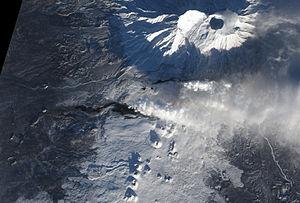
Le Tolbatchik, en russe : Толбачик, appelé aussi Tolbatchinskaïa Sopka, Tolouatch ou encore en anglais : Tuluach, est un volcan de Russie situé dans la péninsule du Kamtchatka.